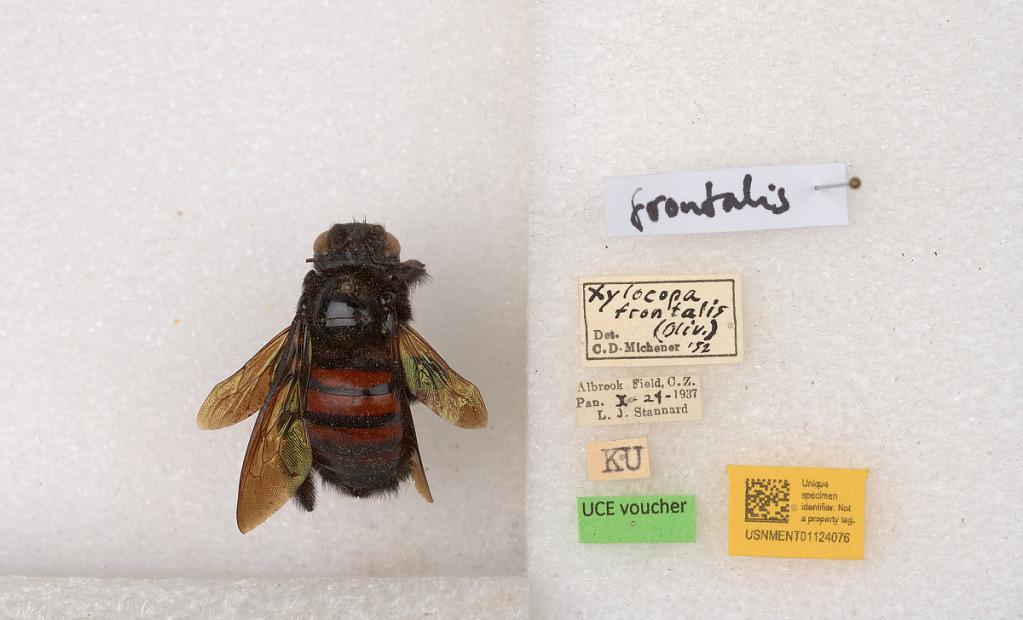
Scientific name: Xylocopa (Neoxylocopa) frontalis (Olivier)
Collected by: L. Stannard
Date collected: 1937-10-24
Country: Panama
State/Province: Panama
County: Panama
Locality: Albrook Field, C.Z.
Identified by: Michener, C. D.